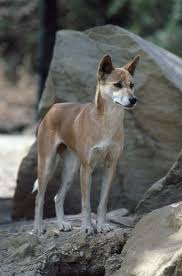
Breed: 217-n000079-dingo